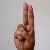
The image shows a hand gesture representing the letter 'U' in Indian Sign Language.